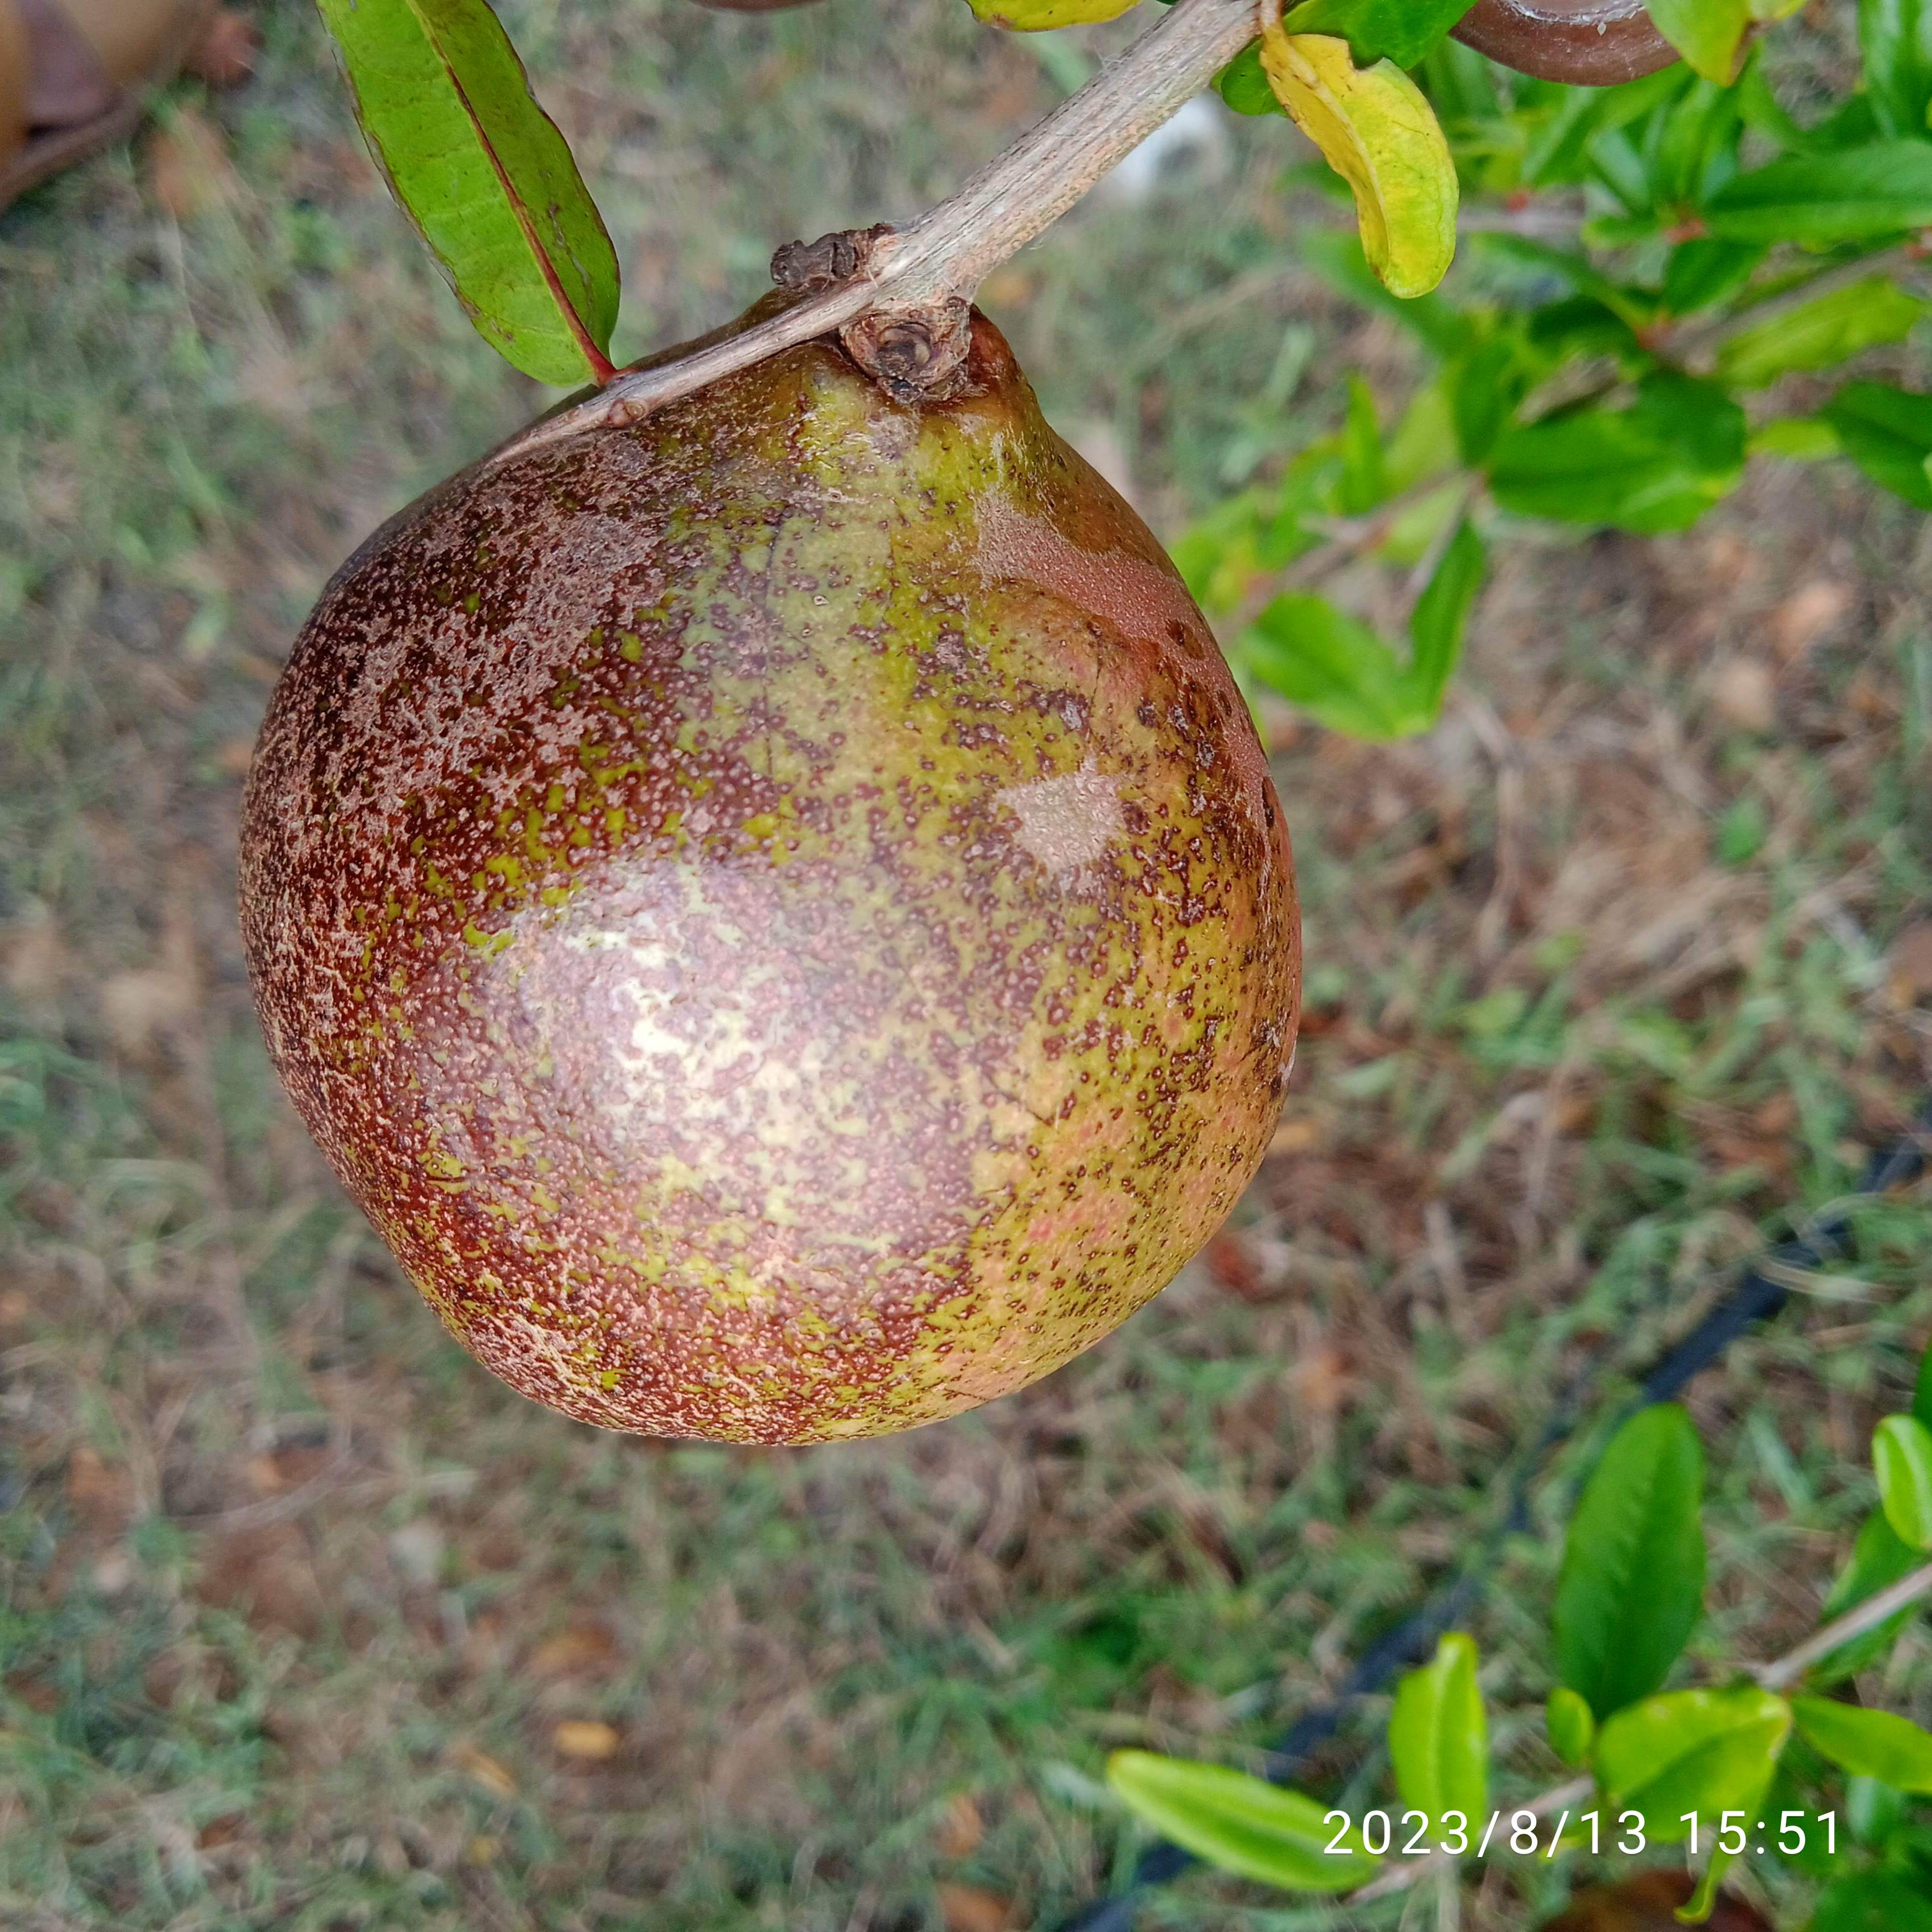
Label: Cercospora